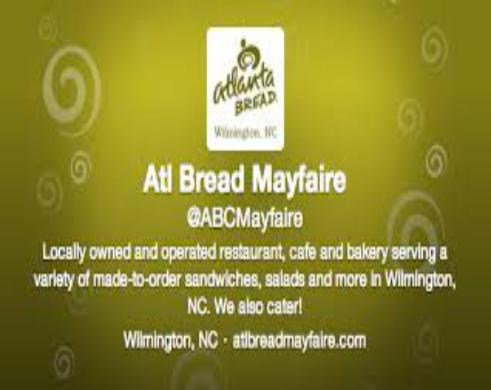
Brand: Atlanta Bread Company
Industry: Food